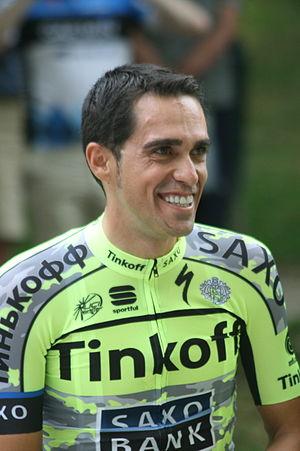
Les grands tours sont les trois courses par étapes les plus prestigieuses du cyclisme sur route professionnel. Les compétitions sont le Tour d'Italie, le Tour de France et le Tour d'Espagne, qui se déroulent chaque année dans cet ordre depuis 1995. Ils sont les seuls courses par étapes pouvant durer plus de 14 jours. Aucun cycliste n'a remporté les trois grands tours la même année. Les seuls cyclistes qui ont remporté les trois grands tours dans leur carrière sont chronologiquement Jacques Anquetil, Felice Gimondi, Eddy Merckx, Bernard Hinault, Alberto Contador, Vincenzo Nibali et Christopher Froome. Contador est le plus jeune à réaliser cette performance à 25 ans. Il est également le plus rapide à avoir gagné chaque tour, il a accompli cette performance en 14 mois. Il est rare pour les cyclistes de courir les trois courses la même année. En 2004, par exemple, 474 cyclistes ont participé à l'un des grands tours, 68 coureurs à deux et seulement deux cyclistes ont commencé les trois grands tours.